A. T. Ariyaratne

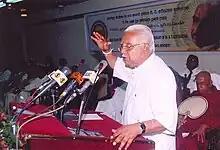
A. T. Ariyaratne addressing a gathering

Ariyaratne started his work on the Sarvodaya Shramadana Movement in 1958. Ariyaratne started this movement when he took, "forty high school students and twelve teachers from Nalanda College Colombo on "an educational experiment" to an outcaste village and helped the villagers fix it up. After many of these "educational experiments" took place and were successful, Ariyaratne and others developed ideals that have served as the basis of the Sarvodaya Movement. As a socially-engaged Buddhist movement, it contains three strands: "Gandhian ideals, Buddhist philosophy, and ecumenical spirituality." The original Sanskrit definition of Sarvodaya is "the welfare of all," but Ariyaratne has redefined the term to reflect a Buddhist ideal, "the awakening of all." The Sarvodaya movement places the people at the center of social change, "The village represents the heart of the nation and the source of its spiritual and moral vision." His movement focuses on the political empowerment of the village, Buddhist awakening, and rural development. The call of this movement has been for a non-violent spiritual revolution to replace structural violence as the basis of the social order. This spiritual revolution features the Buddhist value of non-violence it also promotes a no poverty, no affluence society.